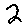
Label: 2